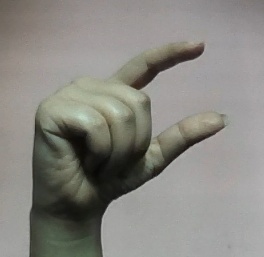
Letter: dal